Northwest Indian College

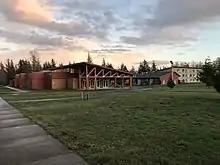
Buildings on the NWIC Lummi campus

Northwest Indian College is an accredited four-year college located on the Lummi Indian Reservation in Washington state, near the city of Bellingham. In addition the NWIC's main campus in Lummi, the college has five sites located in Tulalip, Port Gamble S'Klallam, Muckleshoot, Nisqually, and Nez Perce.